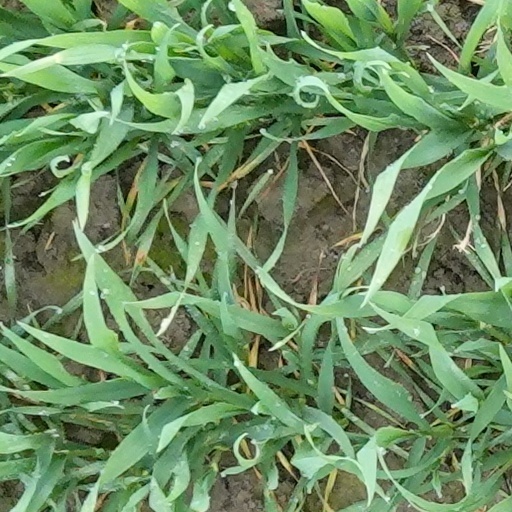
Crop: wheat